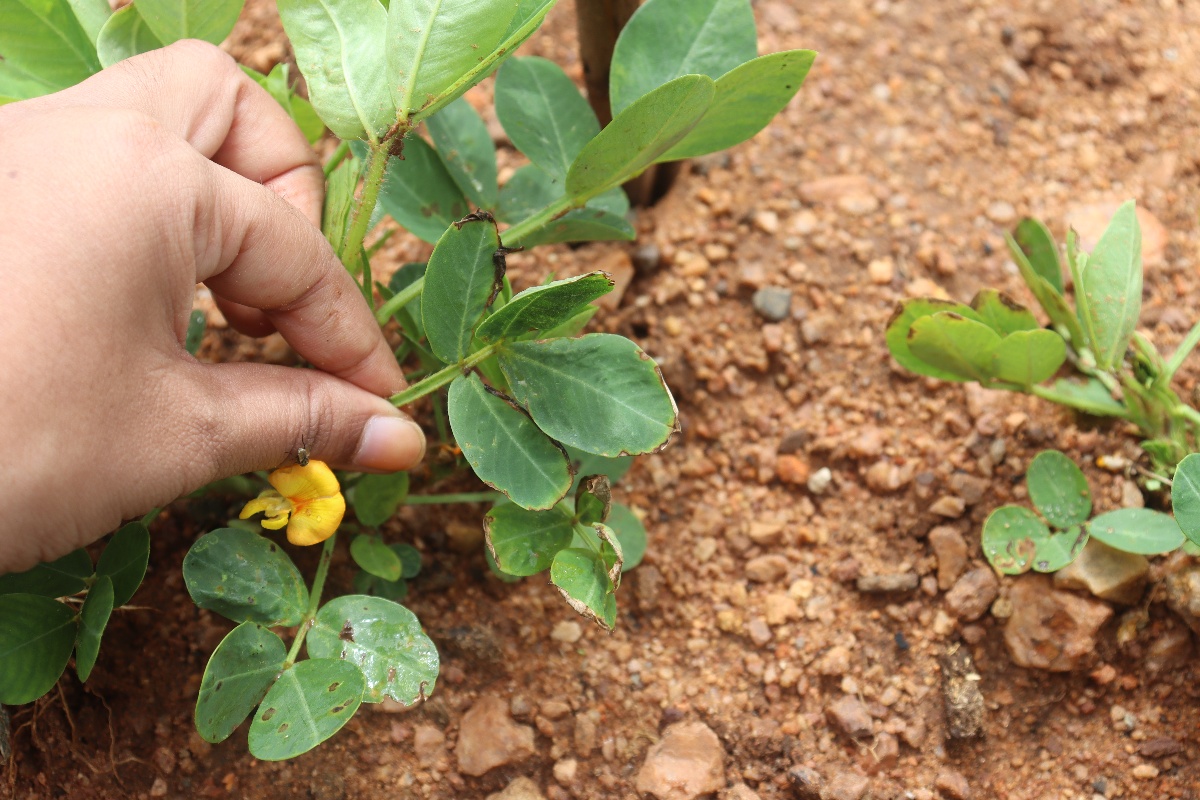
Label: healthy leaf